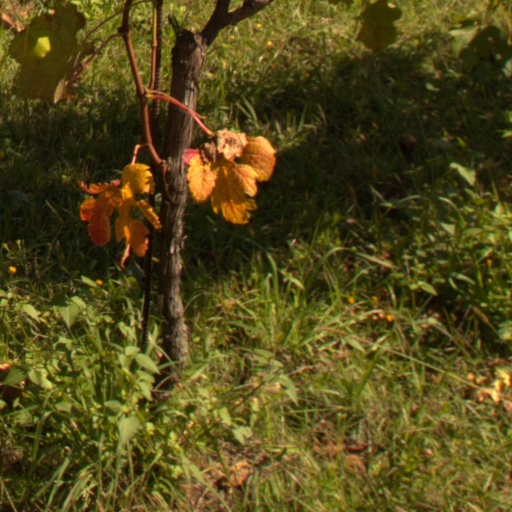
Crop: grape